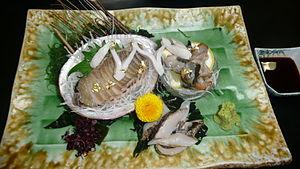
Le sashimi parfois orthographié shashimi, est un mets traditionnel de la gastronomie japonaise, art culinaire attesté dès le XVᵉ siècle, composé de tranches de poisson frais consommé cru. Le sashimi ne doit pas être confondu avec le sushi, préparation variante à base de shari.